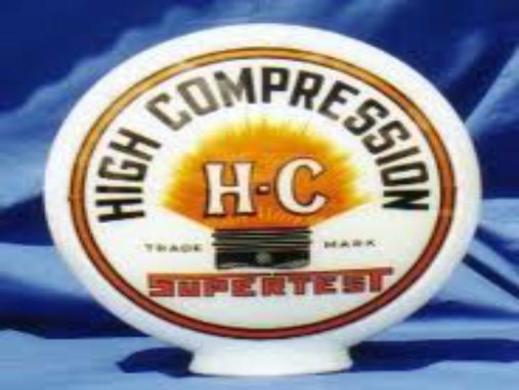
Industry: Transportation